Orepuki

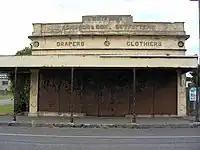
A disused store in Orepuki

In pre-European times, local Māori used the unique and highly prized garnet gemstones on the beach to polish and sharpen their 'toki' or adzes/axes.